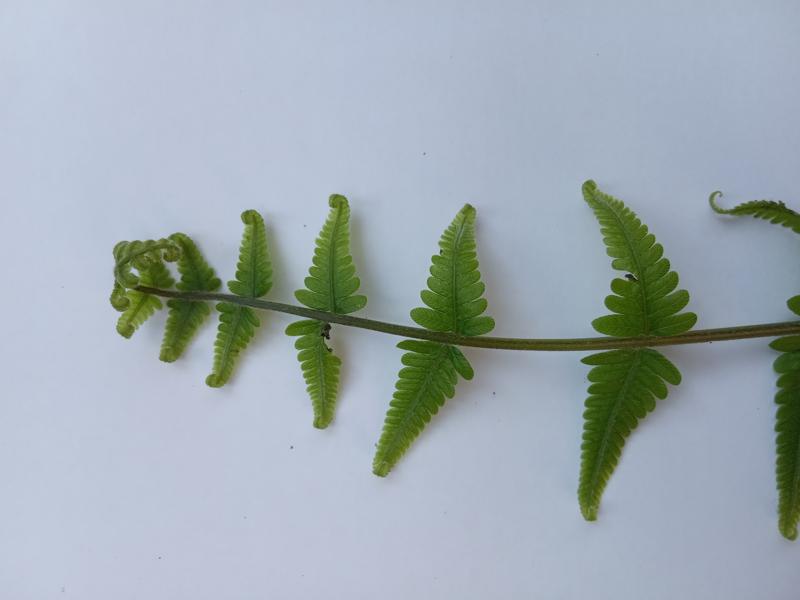
Weed species: Pteris vittata